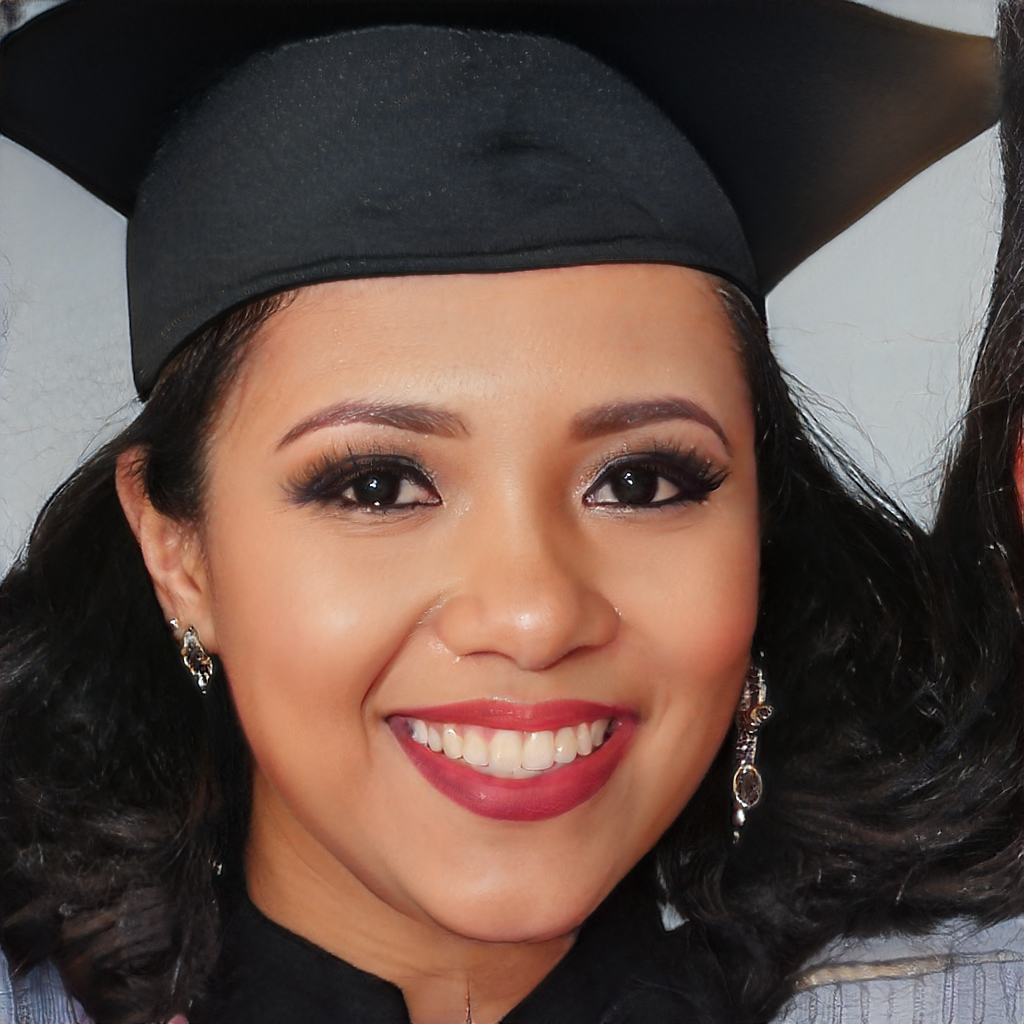
Label: Colored